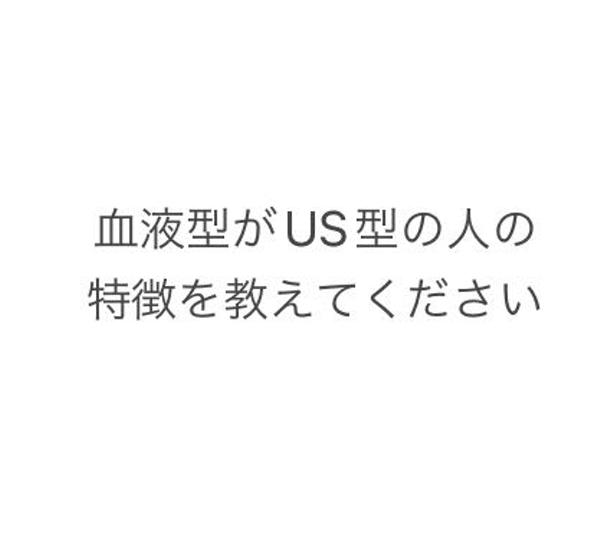
回答: 宇宙人狼にいがち